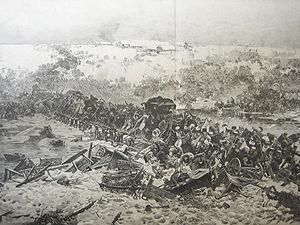
Major-général Dmitri Lvovitch Ignatiev. Né le 13 avril 1771 décédé le 15 juillet 1833 à Bogoroditskoïe-Venveski. Major-général d'infanterie et de cavalerie, il participa à de très nombreuses batailles au cours des guerres napoléoniennes.